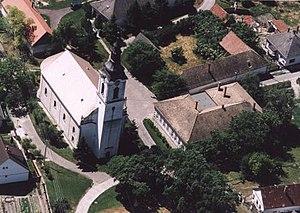
Madocsa est un village et une commune du comitat de Tolna en Hongrie.